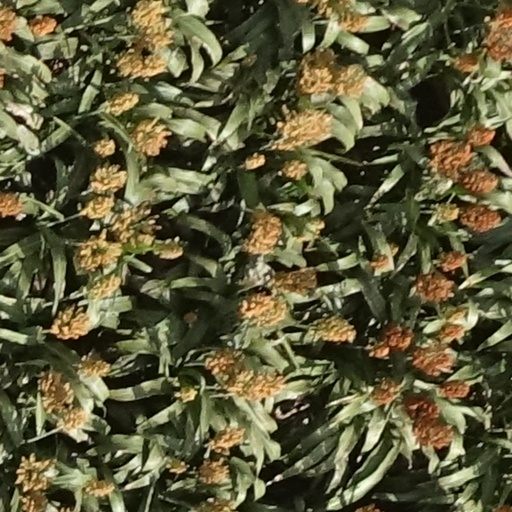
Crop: sorghum